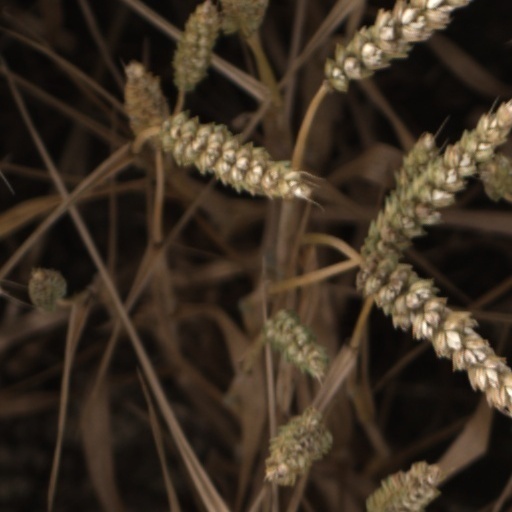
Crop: wheat